Bouxwiller, Bas-Rhin

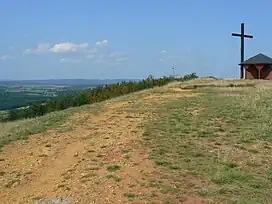
Summit of "Bastberg", which lies within the commune

Bouxwiller is situated northwest of Strasbourg. It is the capital of the Bouxwiller canton and is located within the Saverne arrondissement. It is bordered by the communes of Obersoultzbach, Niedersoultzbach, Uttwiller, Obermodern, Kirrwiller, Bosselshausen, Printzheim, Hattmatt, Neuwiller-lès-Saverne, and Weiterswiller.